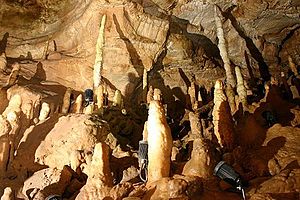
Wiesenttal / Geografi
Fra drypstenshulerne Binghöhle
Wiesenttal er en købstad i Landkreis Forchheim i Regierungsbezirk Oberfranken i den tyske delstat Bayern, og ligger i centrum af Fränkische Schweiz.